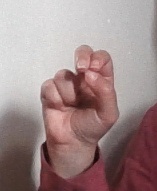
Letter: gaaf